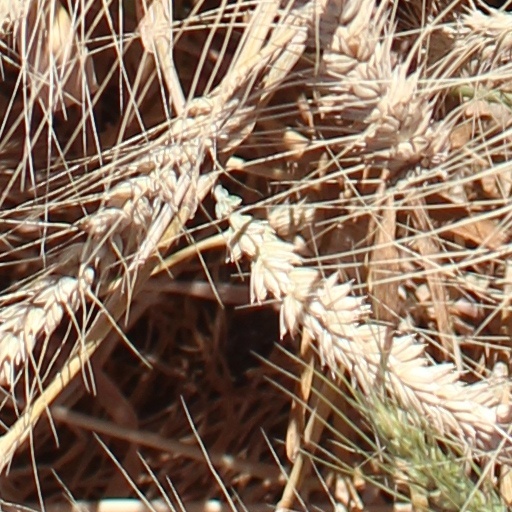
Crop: wheat